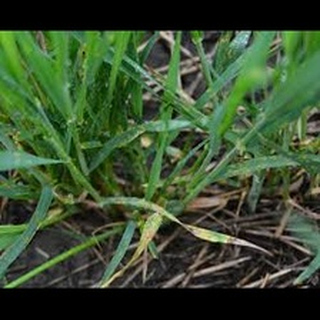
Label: wheat_tan_spot